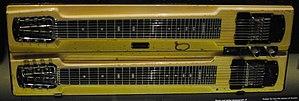
The Great Gig in the Sky est une chanson du groupe de rock progressif britannique Pink Floyd. Elle apparaît sur l'album The Dark Side of the Moon en 1973 en piste numéro 5.